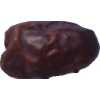
Label: dates